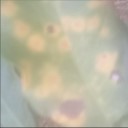
Label: Leaf_rust